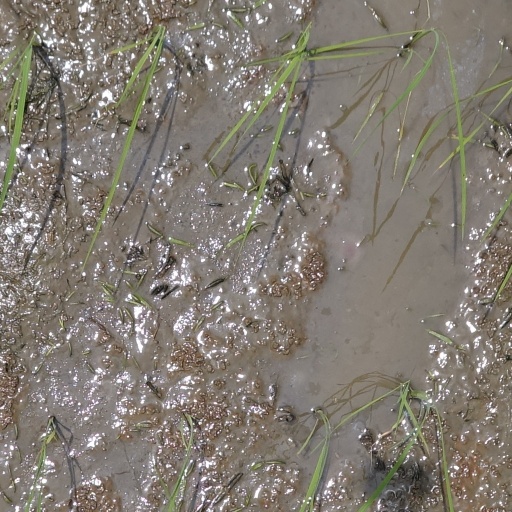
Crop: rice